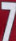
Number: 7